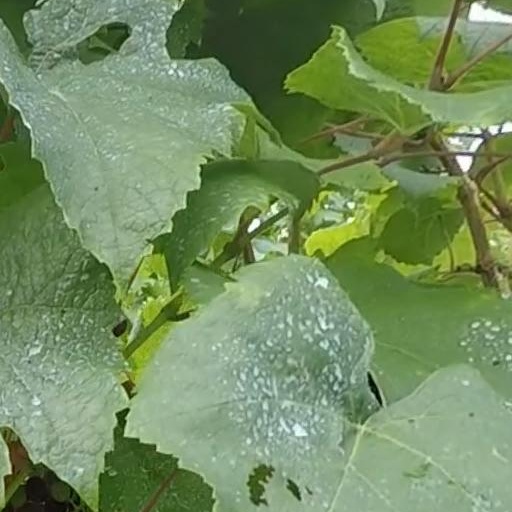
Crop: grape